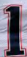
Number: 1